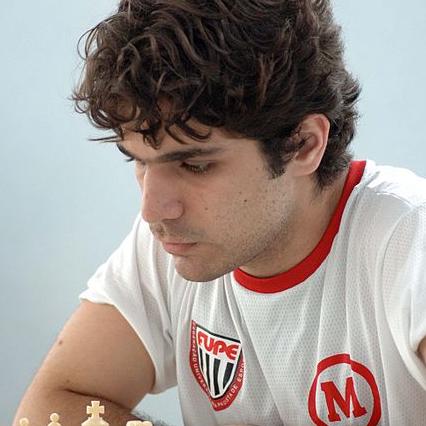
Age: 21